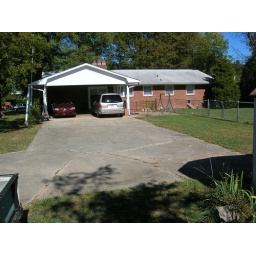
Car port in the back with fenced dog area and a doggie door in our bedroom wall.